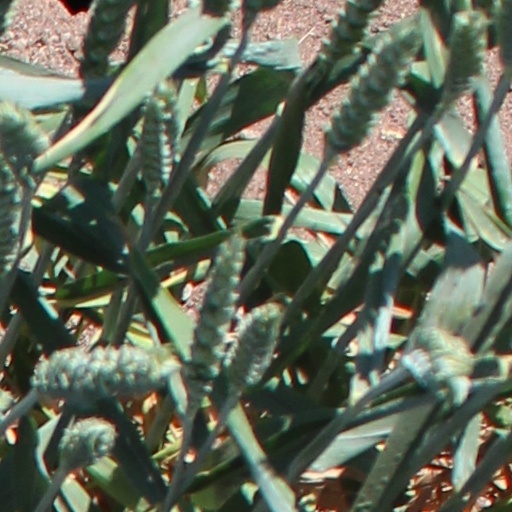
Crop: wheat